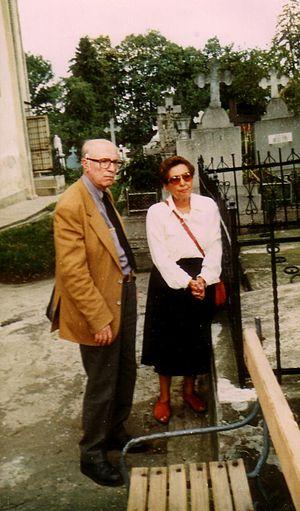
Monica Lovinescu, née en 19 novembre 1923 à Bucarest et morte le 20 avril 2008 à Paris, est une écrivaine, critique littéraire et journaliste roumaine.